Jesus nahm zu sich die Zwölfe, BWV 22

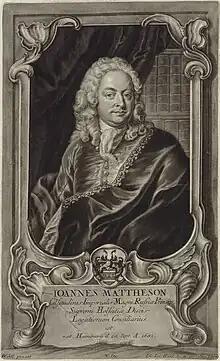
Johann Mattheson, music theorist, 1746

The movement is concluded by an instrumental postlude. The musicologist Julian Mincham notes that the fugue deviates from the "traditional alternating of tonic and dominant entries... as a rather abstruse indication of the lack of clarity and expectation amongst the disciples, Bach is hinting at this in musical terms by having each voice enter on a different note, B-flat, F, C and G and briefly touching upon various related keys. The music is, as always, lucid and focussed but the departure from traditional fugal procedure sends a fleeting message to those who appreciate the subtleties of the musical processes".